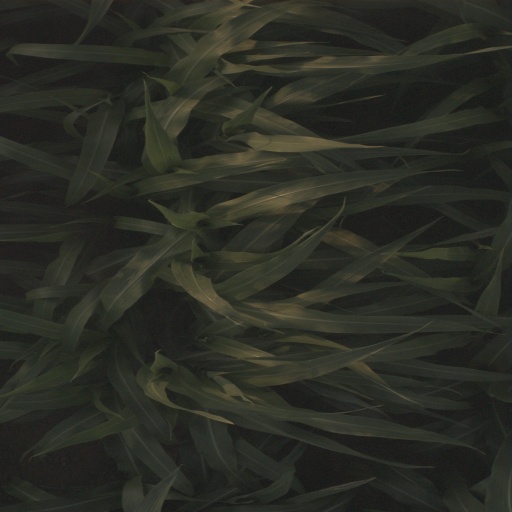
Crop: sorghum